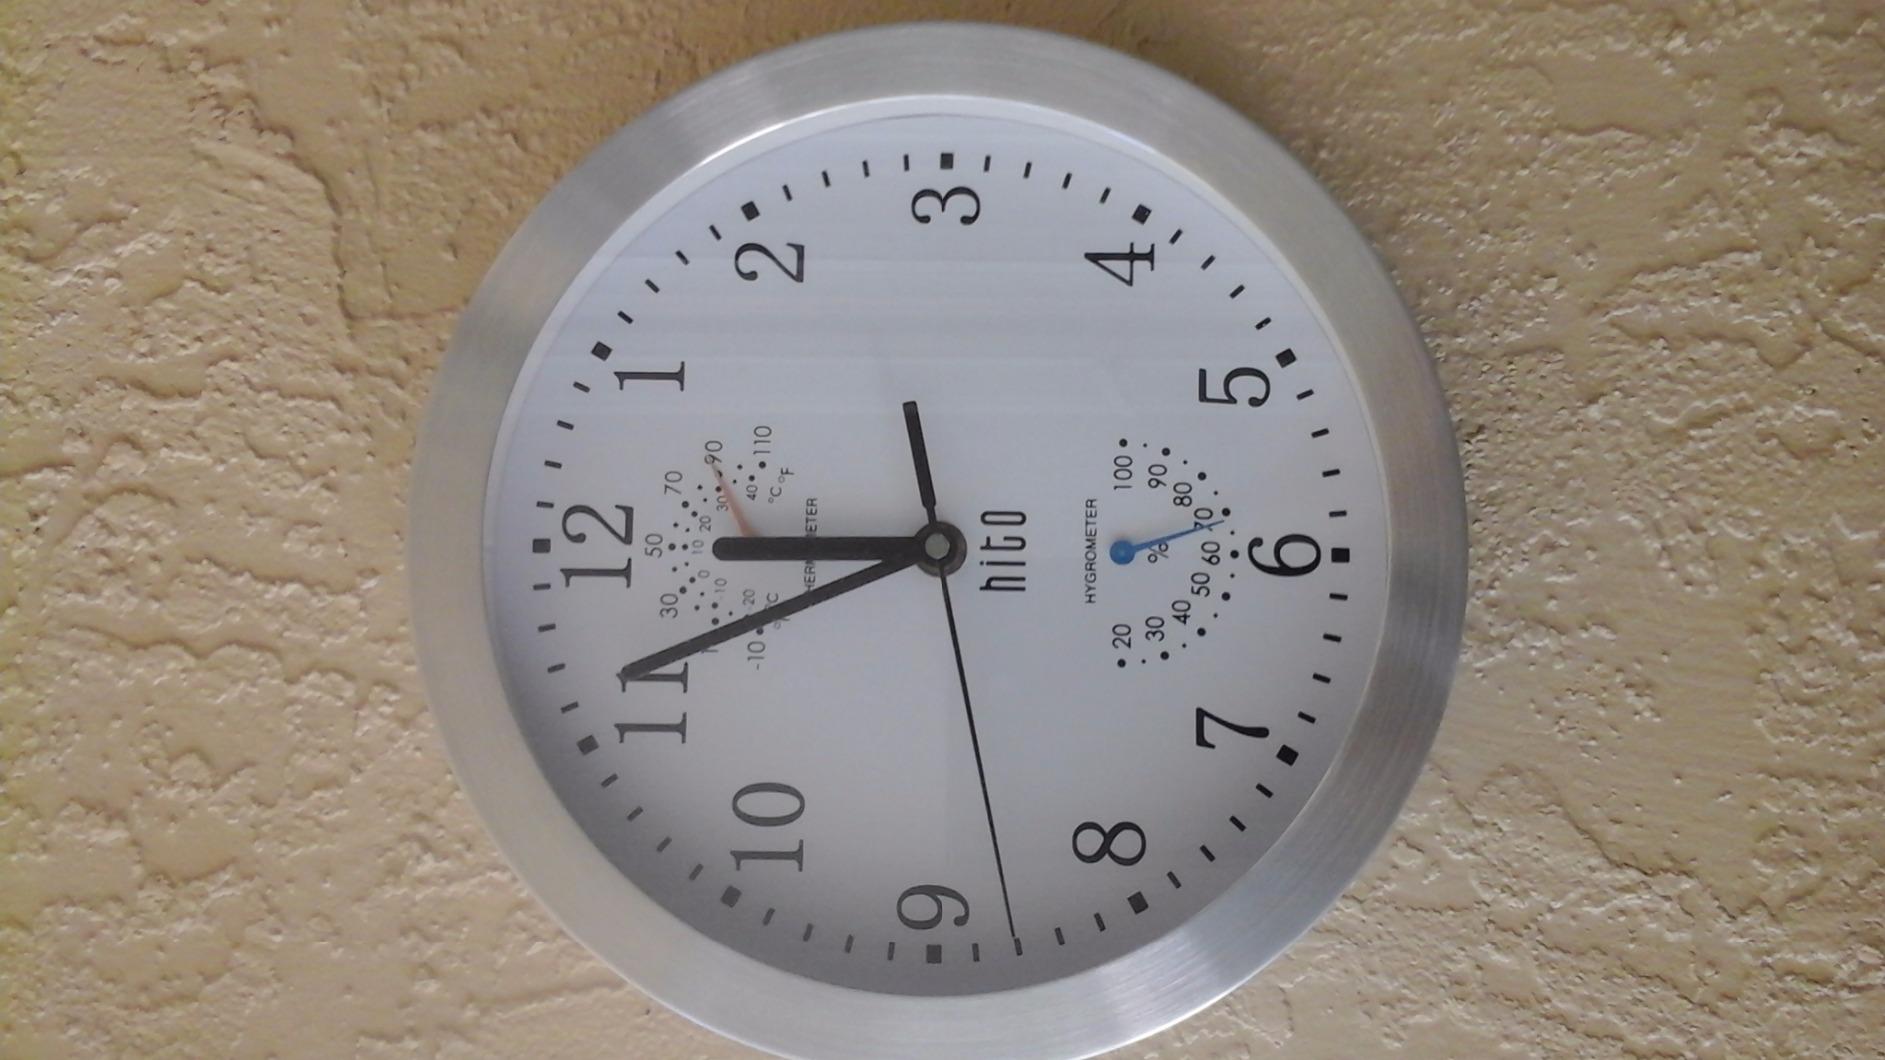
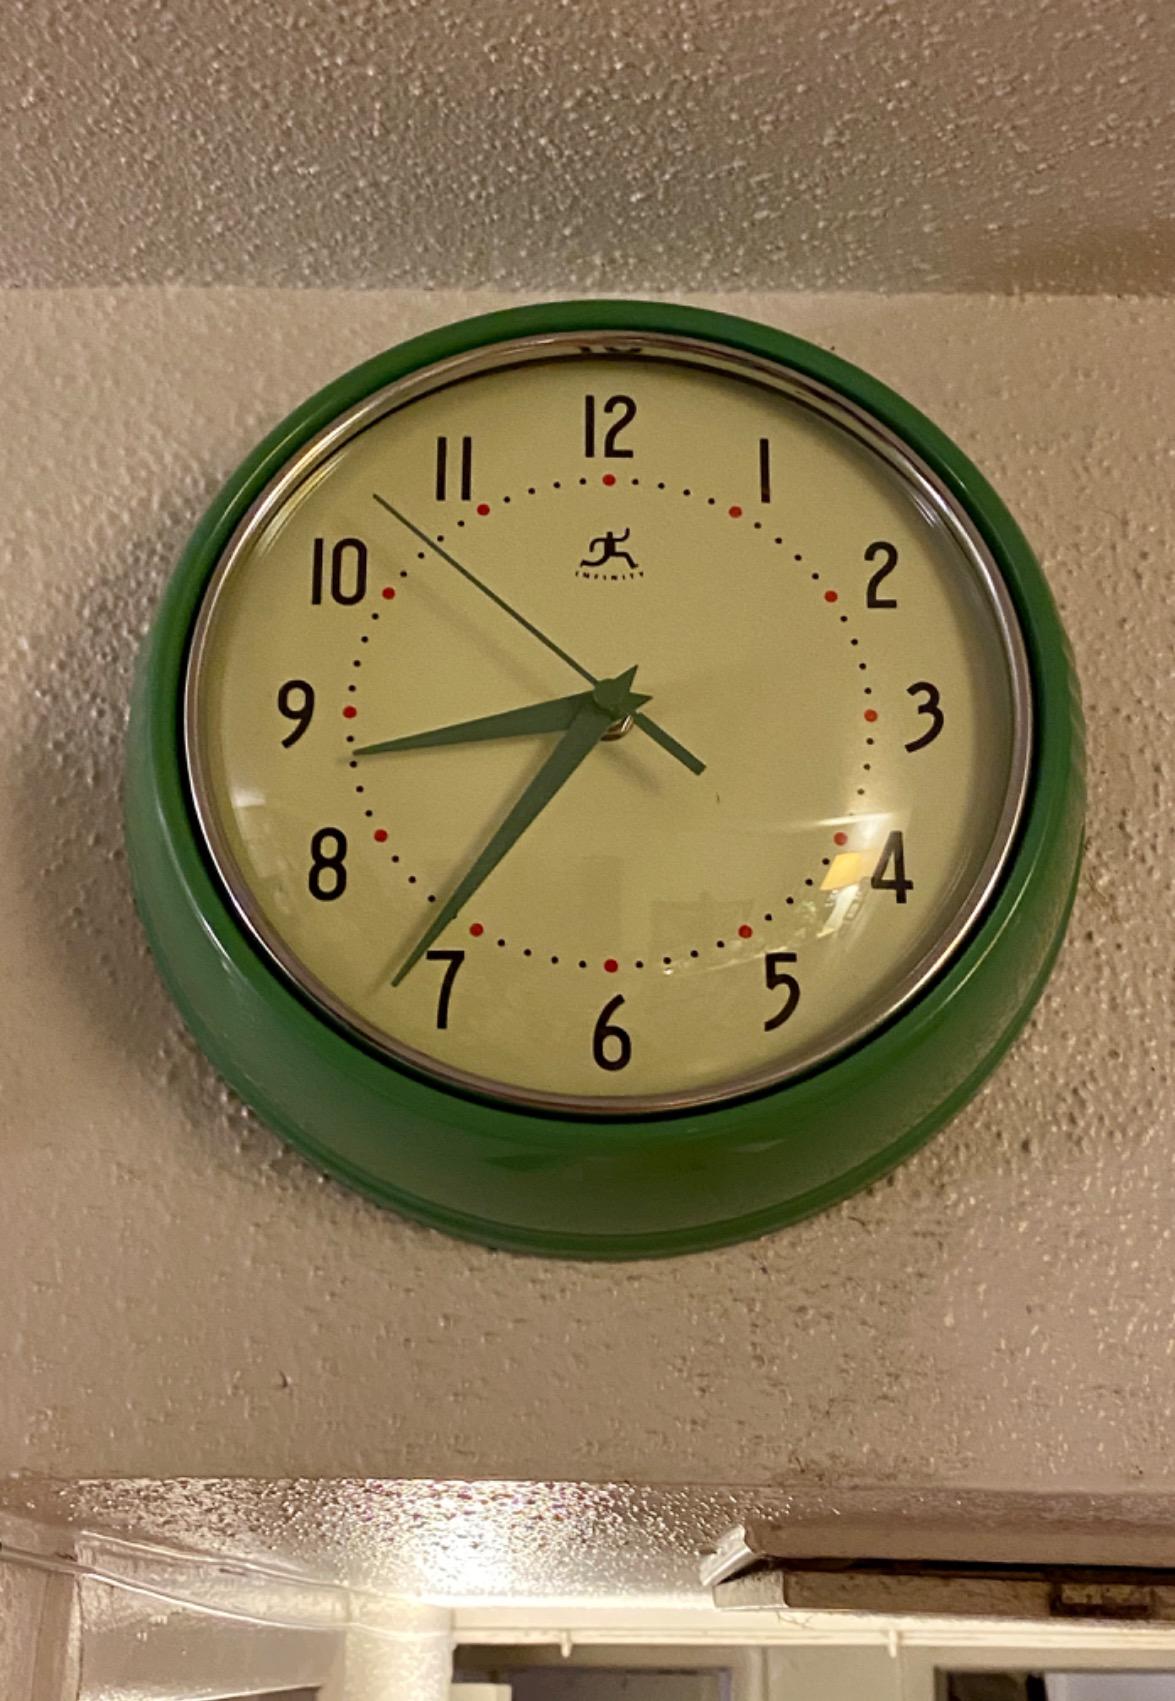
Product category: clock
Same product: no